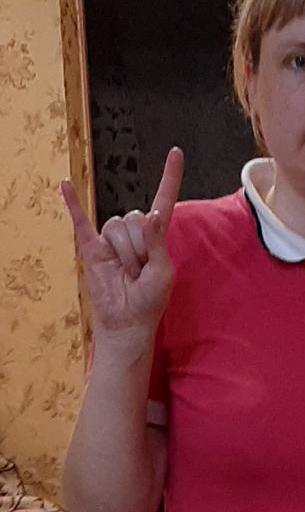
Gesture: rock